Khalifa International Stadium

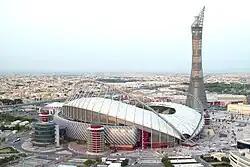

Khalifa International Stadium is a multi-purpose stadium located in Al-Rayyan, Qatar, around west from the centre of Doha. Its ground comprises a running track and a grass pitch. Opened in 1976, the stadium was named after then Emir of Qatar Khalifa bin Hamad Al Thani. Under the ownership of the Qatar Football Association, it serves as the primary home ground of the Qatar men's national football team. Its current fully-roofed, 45,857-seat configuration was opened in 2017, following a previous reconfiguration in 2005 that incorporated the stadium into the Aspire Zone complex and added a roofed grandstand; boosting its capacity from 20,000 to 40,000.